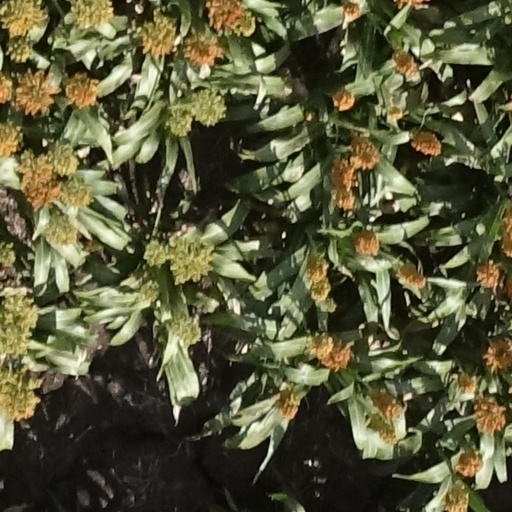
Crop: sorghum